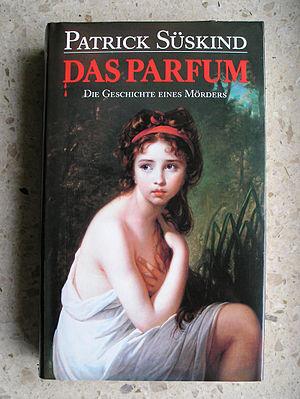
Le Parfum, sous-titré Histoire d'un meurtrier, est un roman de l'écrivain allemand Patrick Süskind, paru en 1985. Dès sa publication, il a connu un très grand succès et a aussitôt été traduit dans de nombreuses langues. En vingt ans, le livre a été traduit en quarante-huit langues et vendu à vingt millions d'exemplaires. Le livre a été traduit de l'allemand au français par Bernard Lortholary. Il fut adapté au cinéma par Tom Tykwer en 2006.
Patrick Süskind est un écrivain et scénariste allemand. Il est né le 26 mars 1949 à Ambach à côté du lac de Starnberg, en Bavière près de Munich. Il a grandi dans le village bavarois de Holzhausen.